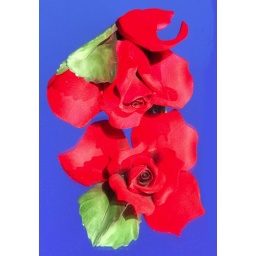
Red rose figurine reflected in a clear blue sky.